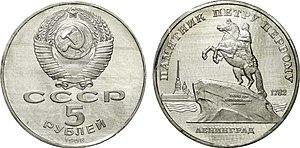
Le Cavalier de bronze ou Le Cavalier d'airain est une statue équestre monumentale de Pierre le Grand qui se trouve à Saint-Pétersbourg. C'est une commande de Catherine II de Russie à laquelle le sculpteur français Étienne Maurice Falconet travailla durant douze ans. La statue est érigée sur un monolithe de granite à peine travaillé, l'une des plus grosses pierres jamais déplacées par l'homme.